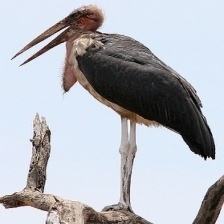
Species: MARABOU STORK
Scientific name: LEPTOPTILOS CRUMENIFER
ImageNet parent category: white_stork